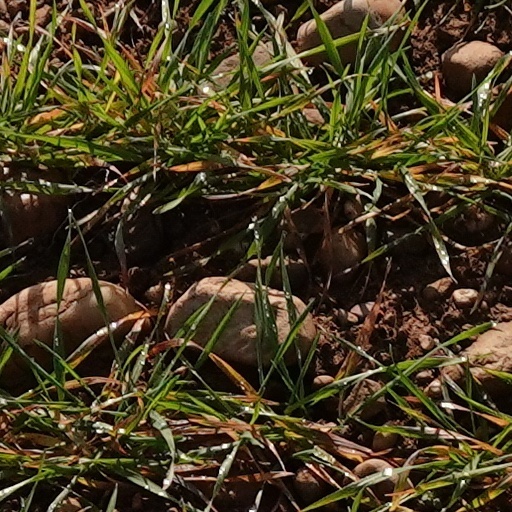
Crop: wheat